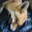
Label: fox